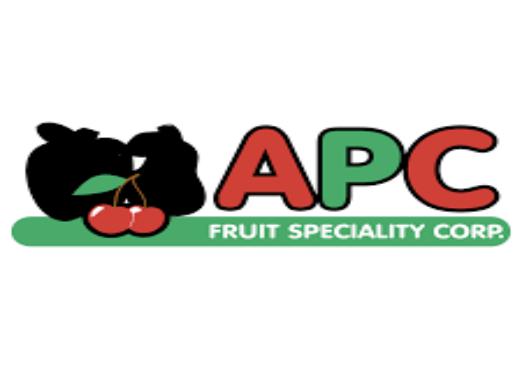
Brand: A.P.C
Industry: Clothes